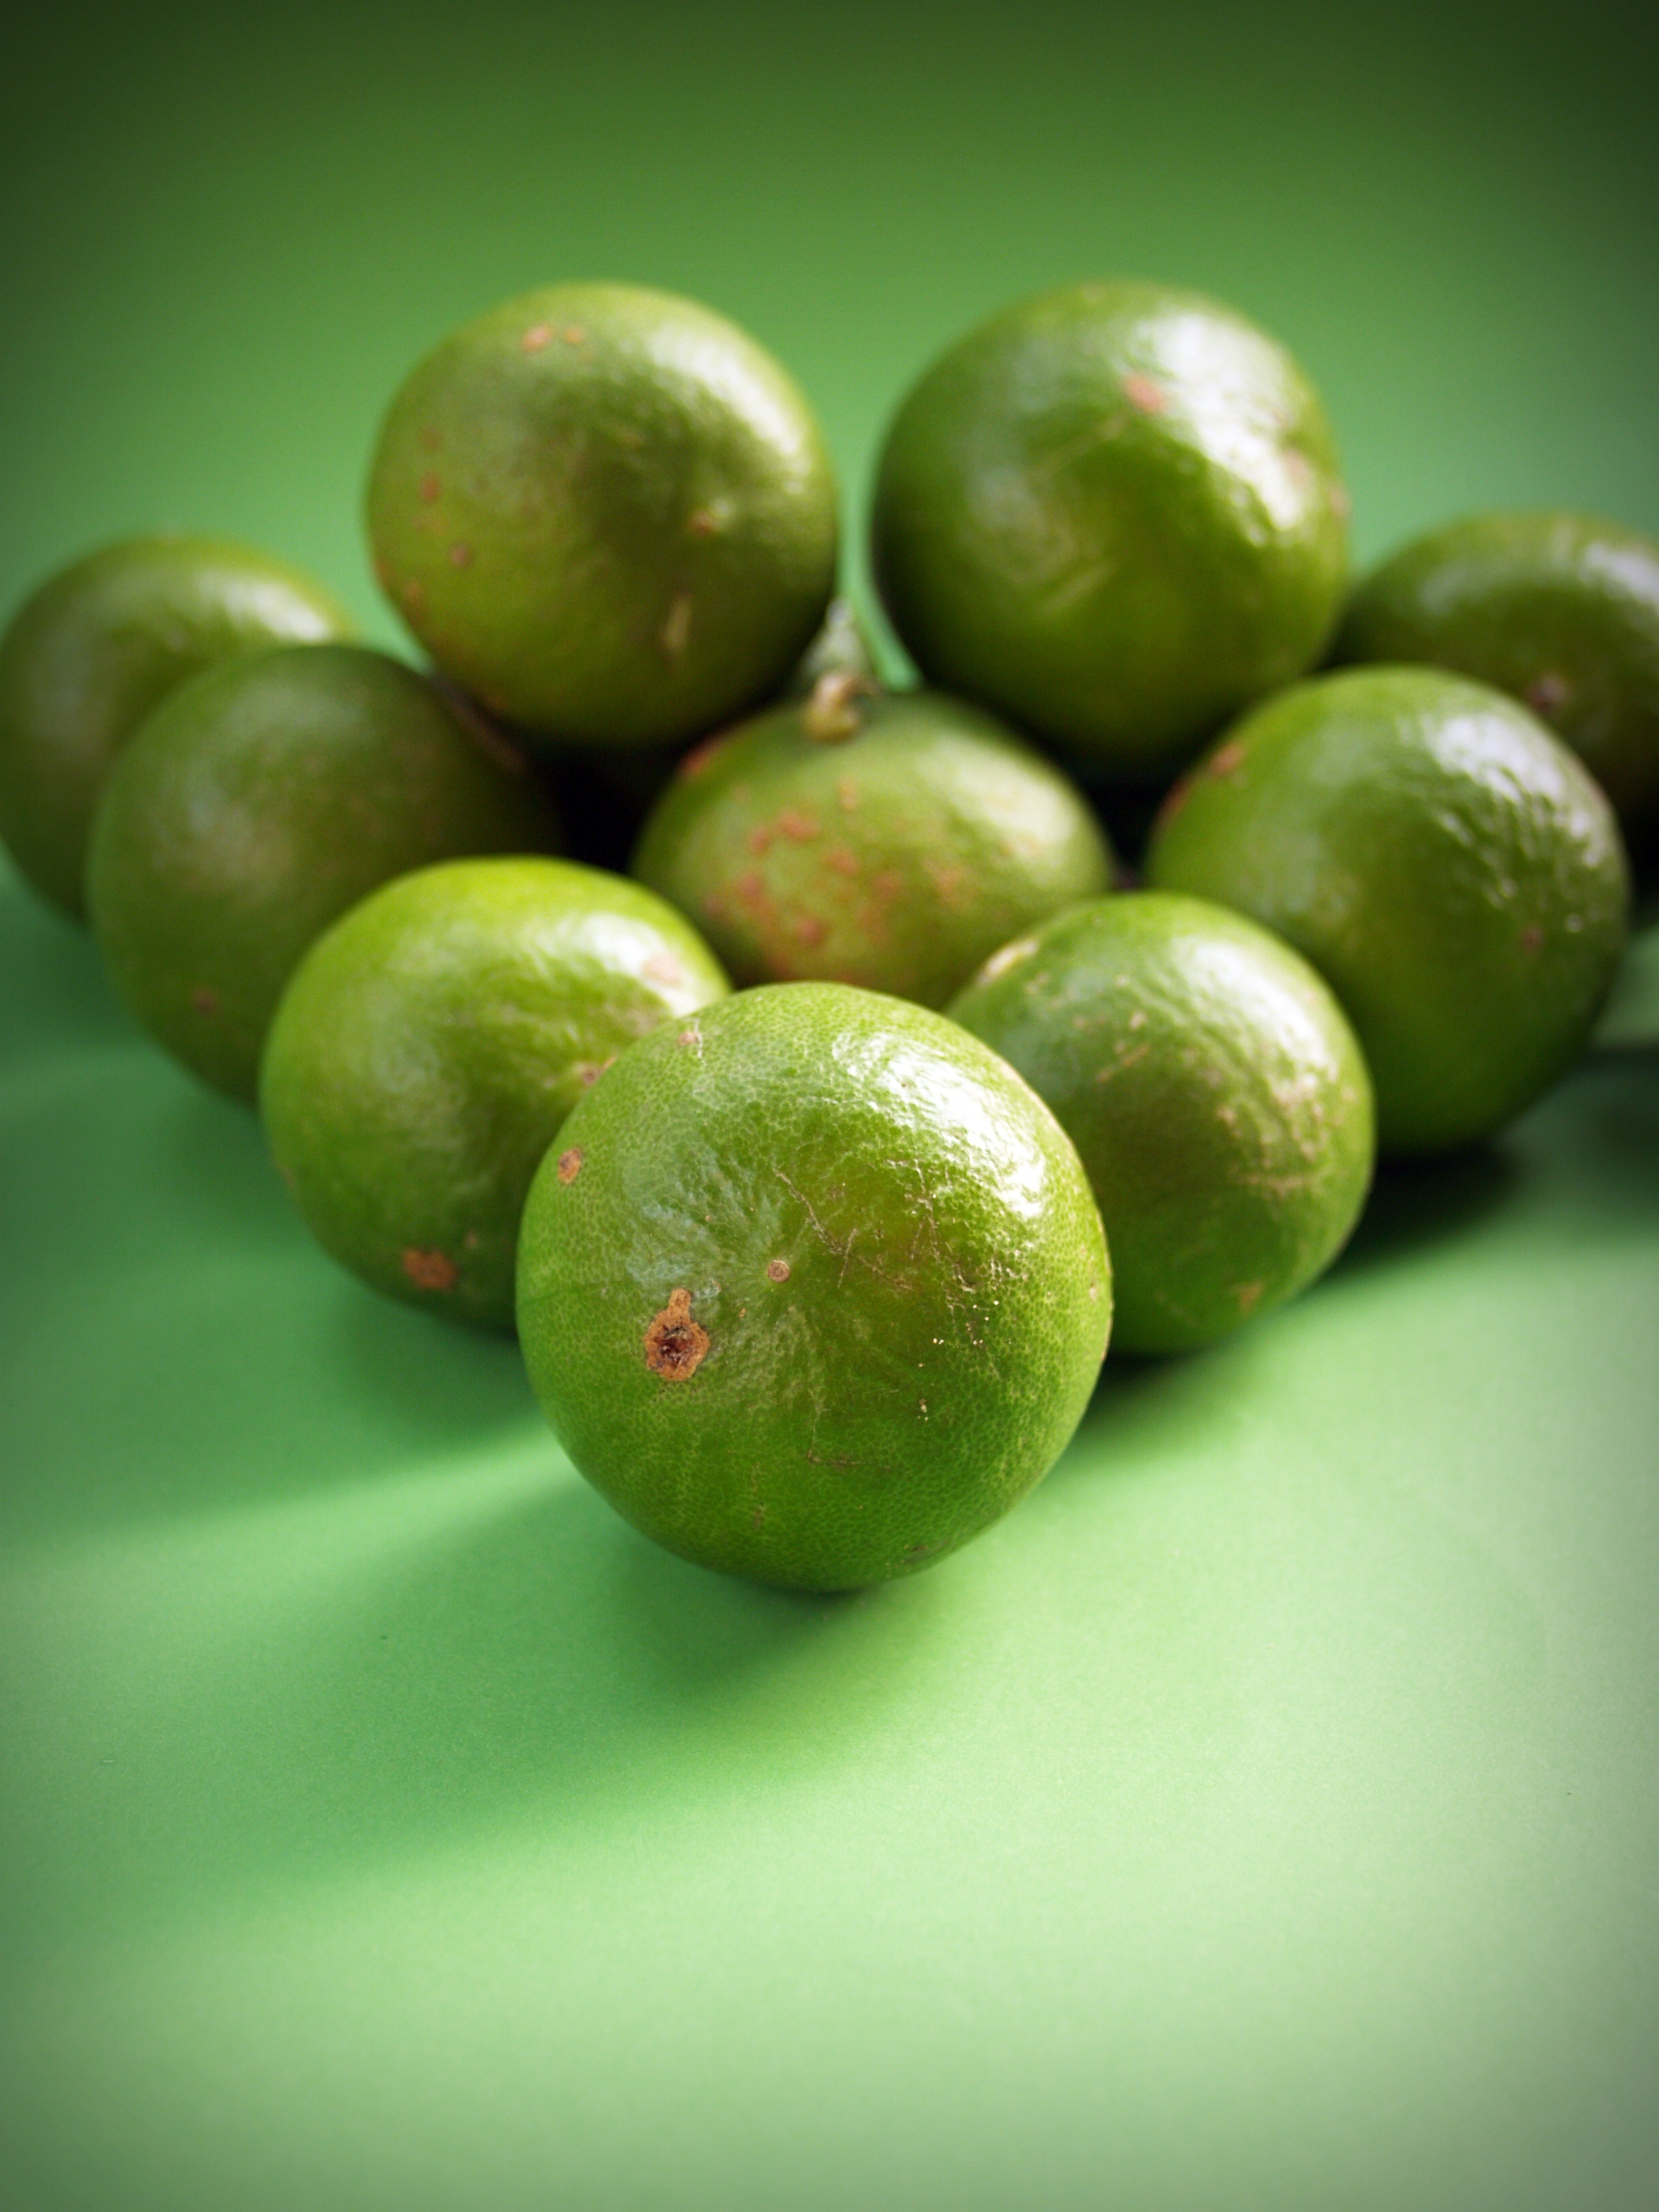
group, plant, fruit, sweet, round, isolated, part, ripe, food, green, ingredient, collection, produce, tropical, color, macro, natural, studio, fresh, set, yellow, closeup, juicy, healthy, eat, slice, lemon, circle, freshness, lime, close up, peel, raw, liqueur, diet, bitter, organic, refreshing, citrus, sour, macro photography, portion, whole, flowering plant, segments, land plant, sweet lemon, key lime, persian lime